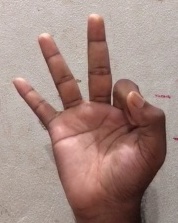
ASL sign: 9